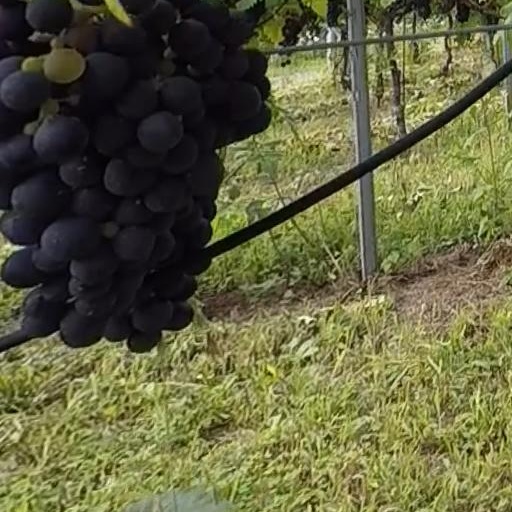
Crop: grape